Sipey Bluff

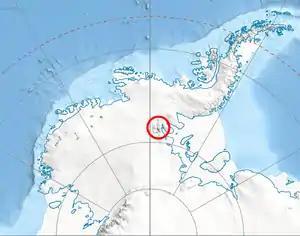
Location of Sentinel Range in Western Antarctica.

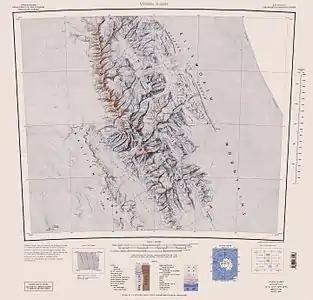
Sentinel Range map.

Sipey Bluff is the bluff rising to 2270 m in Veregava Ridge, central Sentinel Range in Ellsworth Mountains, Antarctica. It surmounts Orizari Glacier to the south-southwest, Dater Glacier to the west and north, and Berisad Glacier to the east.